Gopher tortoise

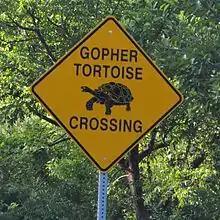
Road sign in Sanibel Island, Florida

The Conservation Clinic at the University of Florida's Levin College of Law describes five main threats to the tortoise population, which are: (1) habitat loss through human development, (2) habitat loss through poor supervision, (3) human desire to use it as a pet or eat it as meat ("see human predation"), (4) relocation causing population disruption, and (5) disease caused by relocation.